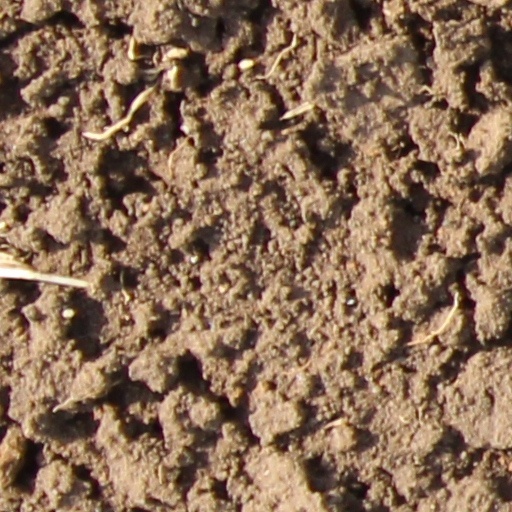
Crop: wheat